Würzburg Hauptbahnhof

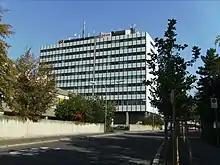
The post office tower. To the left is the development area for the Arcades.

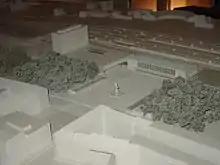
Winning design of the architectural competition to redesign the station environment

After the project had failed at the first attempt, "mfi" brought a revised version to the table in July 2005. This did not include the originally planned development of the bus station, instead, the arcades would be built on the west wing of the main station and a connection to the station building would be created. The profits from the sale of the west wing were intended to be invest in the modernisation of the station building by Deutsche Bahn. "Mfi" pledged to finance the redevelopment of the station forecourt, the relocation of the bus station on the eastern side of the station and the greening of its current location. Far-reaching changes were also planned in the layout of roads and tram tracks, so that sections of the Haugerring and Röntgenring (the streets on the south side of the ring of parks) would have been widened to five lanes and the tramline to Grombühl would have been relocated from the Haugerring to Haugerglacisstraße (on the north side of the ring of parks next to the station).